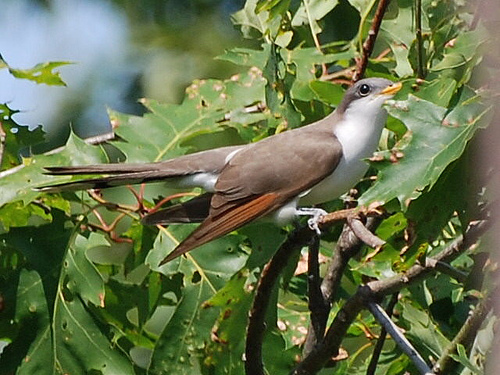
this small grey bird with a white chest has a yellow bill.
this bird has a grey breast, brown wing and an orange beak.
this bird is white and brown in color with a orange beak and grey eye ring.
the bird has a large black eyering and a yellow bill.
sky blue belly and throatted bird with grey crown back and secondaries.
this bird is brown with white and has a very short beak.
the bird has a small orange bill, white chest area and a brown wing area
this bird has wings that are brown and has a white belly
this bird has wings that are brown and has a white bellya bird with a white breast and a gray crown and long tail feathers.
Species: Yellow Billed Cuckoo